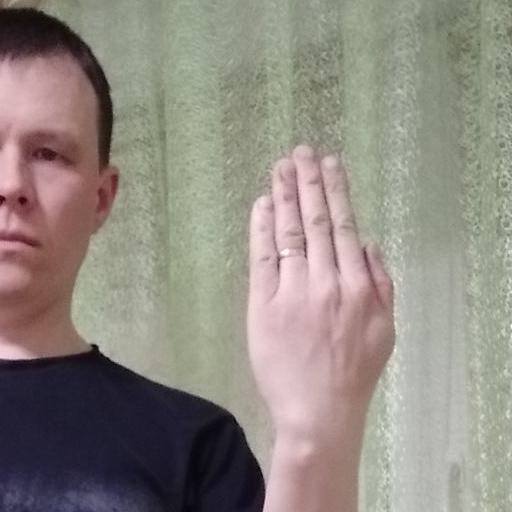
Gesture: stop_inverted